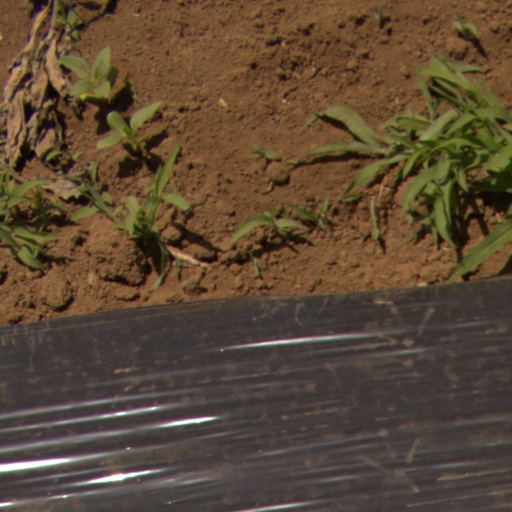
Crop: Jerusalem artichoke